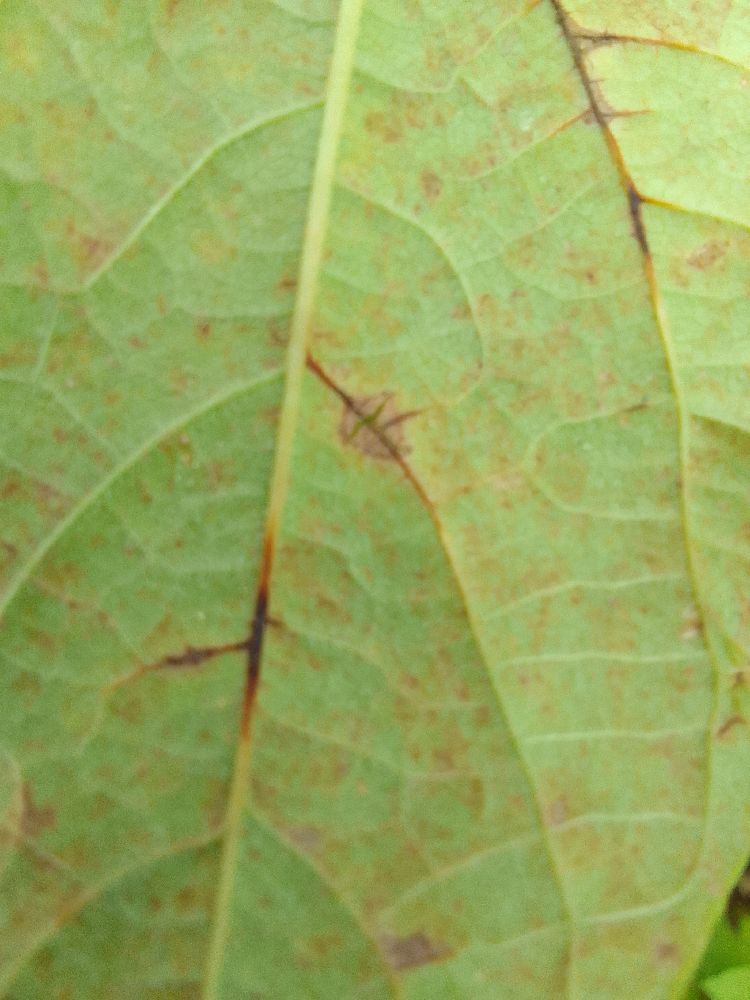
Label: anthracnose